Berlin-Karow station

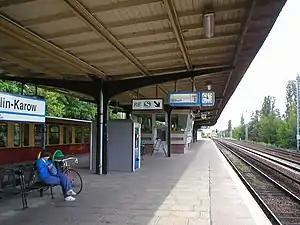
A platform at Karow station, from which S-Bahn as well as regional trains arrive and depart

Berlin-Karow station is a railway station on the Berlin–Szczecin railway in the Pankow district of Berlin. It is served by the S-Bahn line and the line NE27 (also known as the Heidekrautbahn), operated by the Niederbarnimer Eisenbahn.